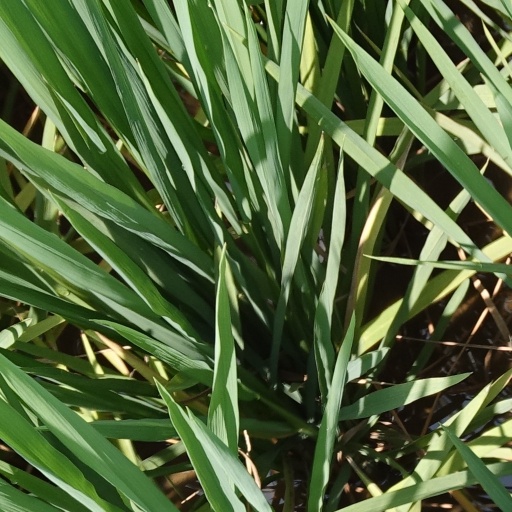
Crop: rice